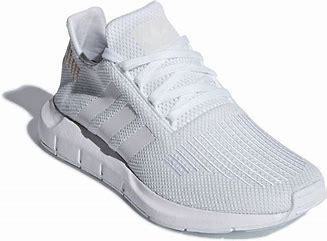
Brand: Adidas
Model: Swift Run